Jürgen von Farensbach

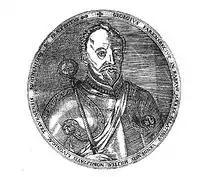
Jürgen von Farensbach

Jürgen von Farensbach (1551–1602) was a Baltic German nobleman and Livonian general. Sent as the Ambassador of Livonian Confederation to Czar Ivan IV of Russia, for concluding a peace treaty, he entered the Russian service and won the battle on Oka against the Tatars on 1 August 1572. Later he served in the Danish and Polish armies.